City of Mackay

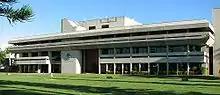
Mackay Civic Administration Building, Gordon Street, Mackay

During the boom in sugar prices, the borough council decided in 1884 that a larger town hall was needed. However, it was not until 1909 that they decided to proceed with a brick building on the site of the existing town hall in Sydney Street. The council held a design competition, which was won by a local architect and engineer Arthur Rigby. The first town hall was moved to the rear of the block to be behind the new building. The first official Council meeting was held in the (now heritage-listed) second town hall on 19 October 1912 with the official opening the next day.